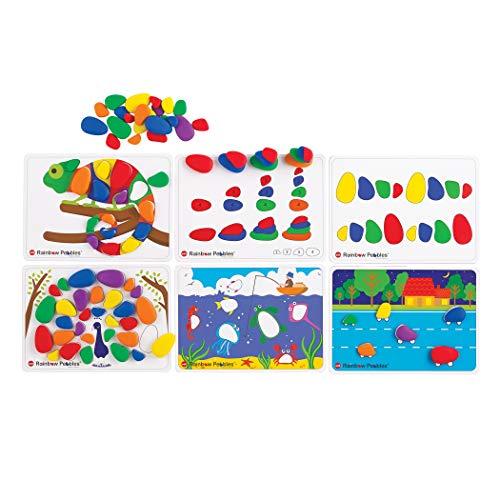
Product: EDX Education Rainbow Pebbles Activity Set
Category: Toys & Games | Learning & Education | Counting & Math Toys
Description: Rainbow Pebbles are so tactile, colorful, and aesthetic, children will want to play with them right away.
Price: $27.00
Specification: Product Dimensions:         2.1 x 9.1 x 9 inches ; 1.76 pounds    |Shipping Weight: 1.8 pounds (View shipping rates and policies)|ASIN: B079SDMLYK|Item model number: 13206|    #502    in Counting & Math Toys